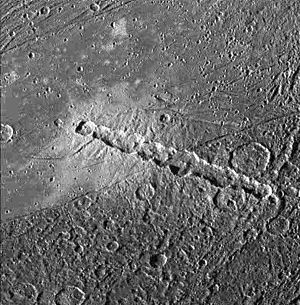
Kraterkæde
Enki Catena er en kæde af nedslagskratere på Ganymedes, forårsaget af enten en opsplittet komet eller udbrud indefra. Billedet dækker et areal, som er lige knap 200 km bredt.
En kraterkæde er en linje of kratere på overfladen af et astronomisk legeme. Benævnelsen for kraterkæder er catena, hvilket er fastsat i den Internationale Astronomiske Unions regler for planetnomenklatur.